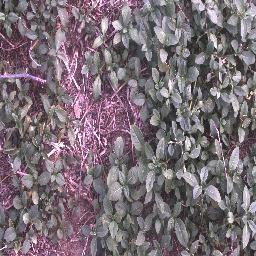
Label: negative